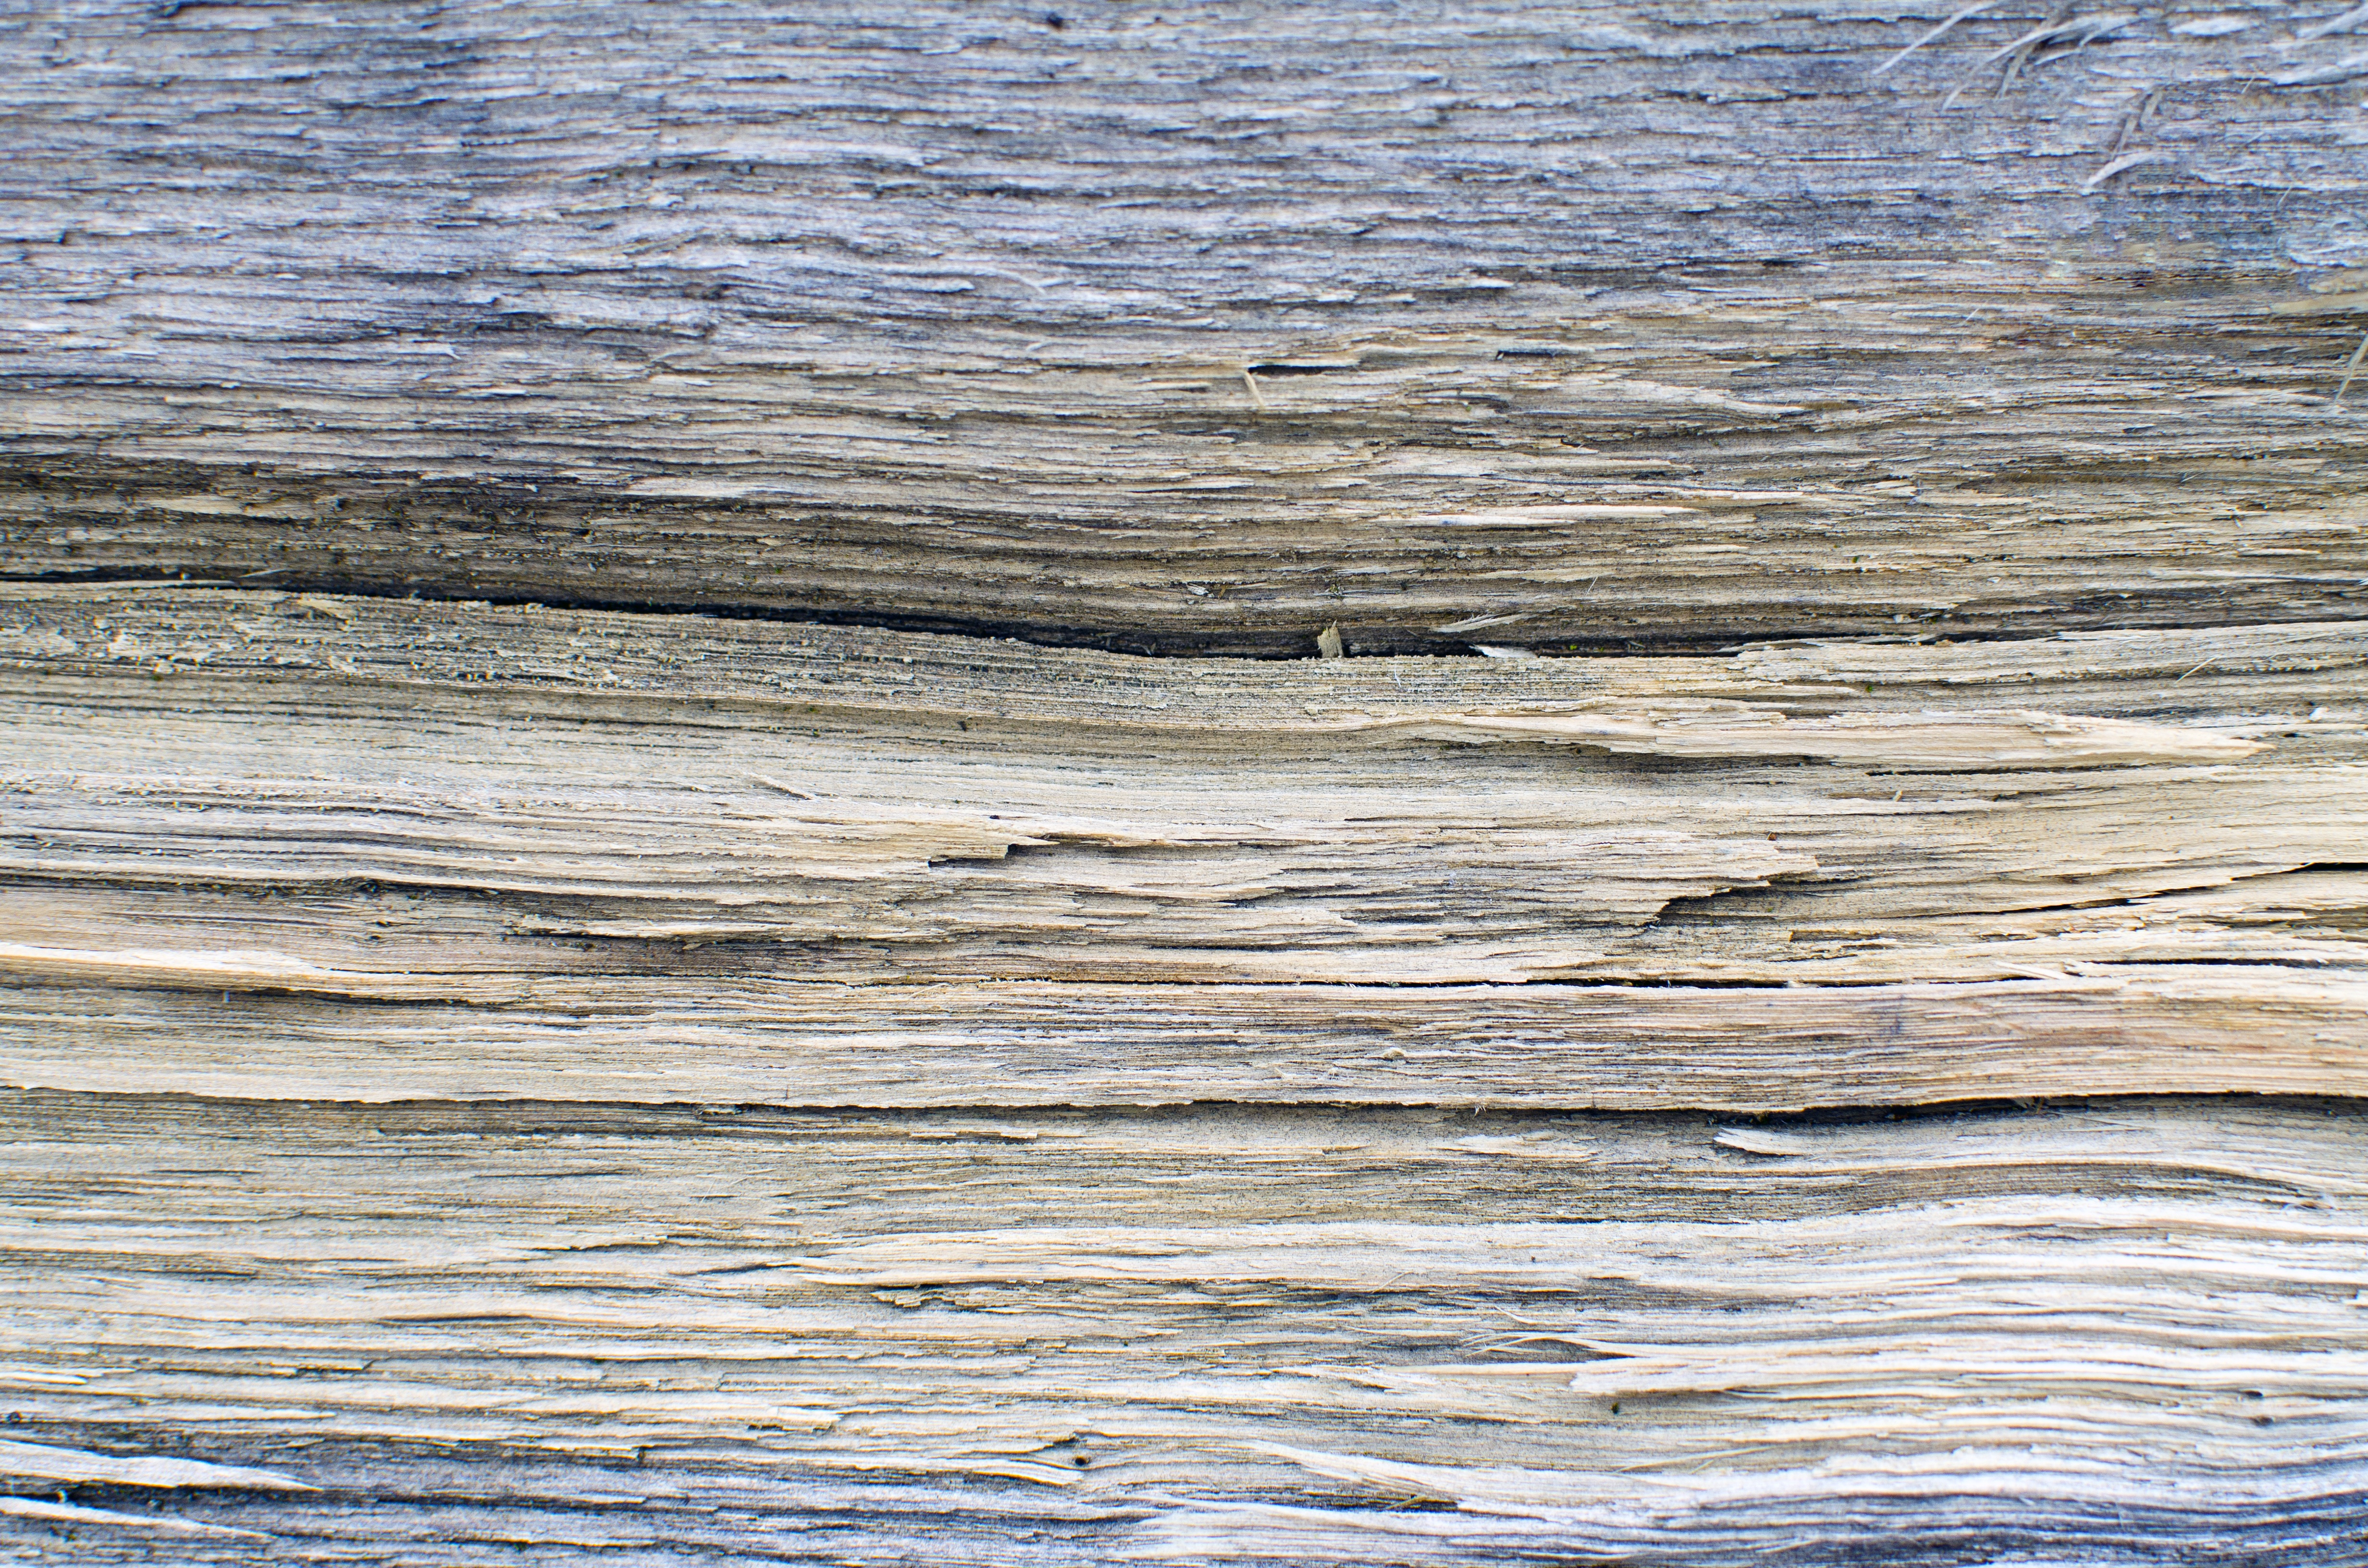
wood, shore, sea, texture, ocean, rock, wave, floor, reflection, wind wave, coast, flooring, material